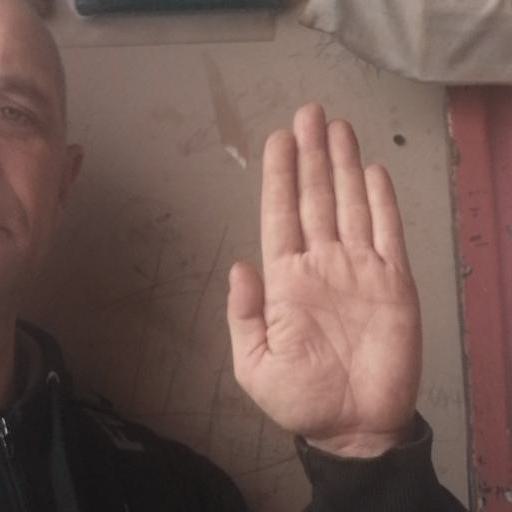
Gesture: stop